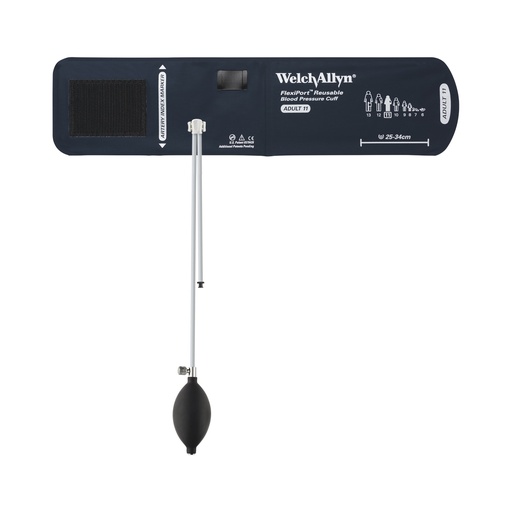
Reusable Blood Pressure Cuff and Bulb FlexiPort® 25 to 34 cm Arm Nylon Cuff Adult Cuff - REUSE-11-2BV
Brand: McKesson
Category: Health & Beauty > Health Care > Biometric Monitor Accessories > Blood Pressure Monitor Accessories > Blood Pressure Monitor Cuffs